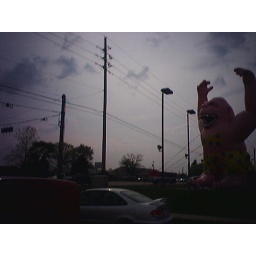
an inflatable gorilla menaces passing cars at state road 38 east and. creasy lane in lafayette.